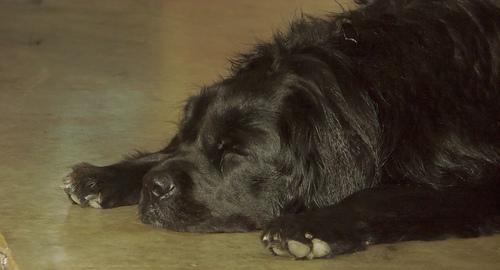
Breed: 215-n000031-Newfoundland